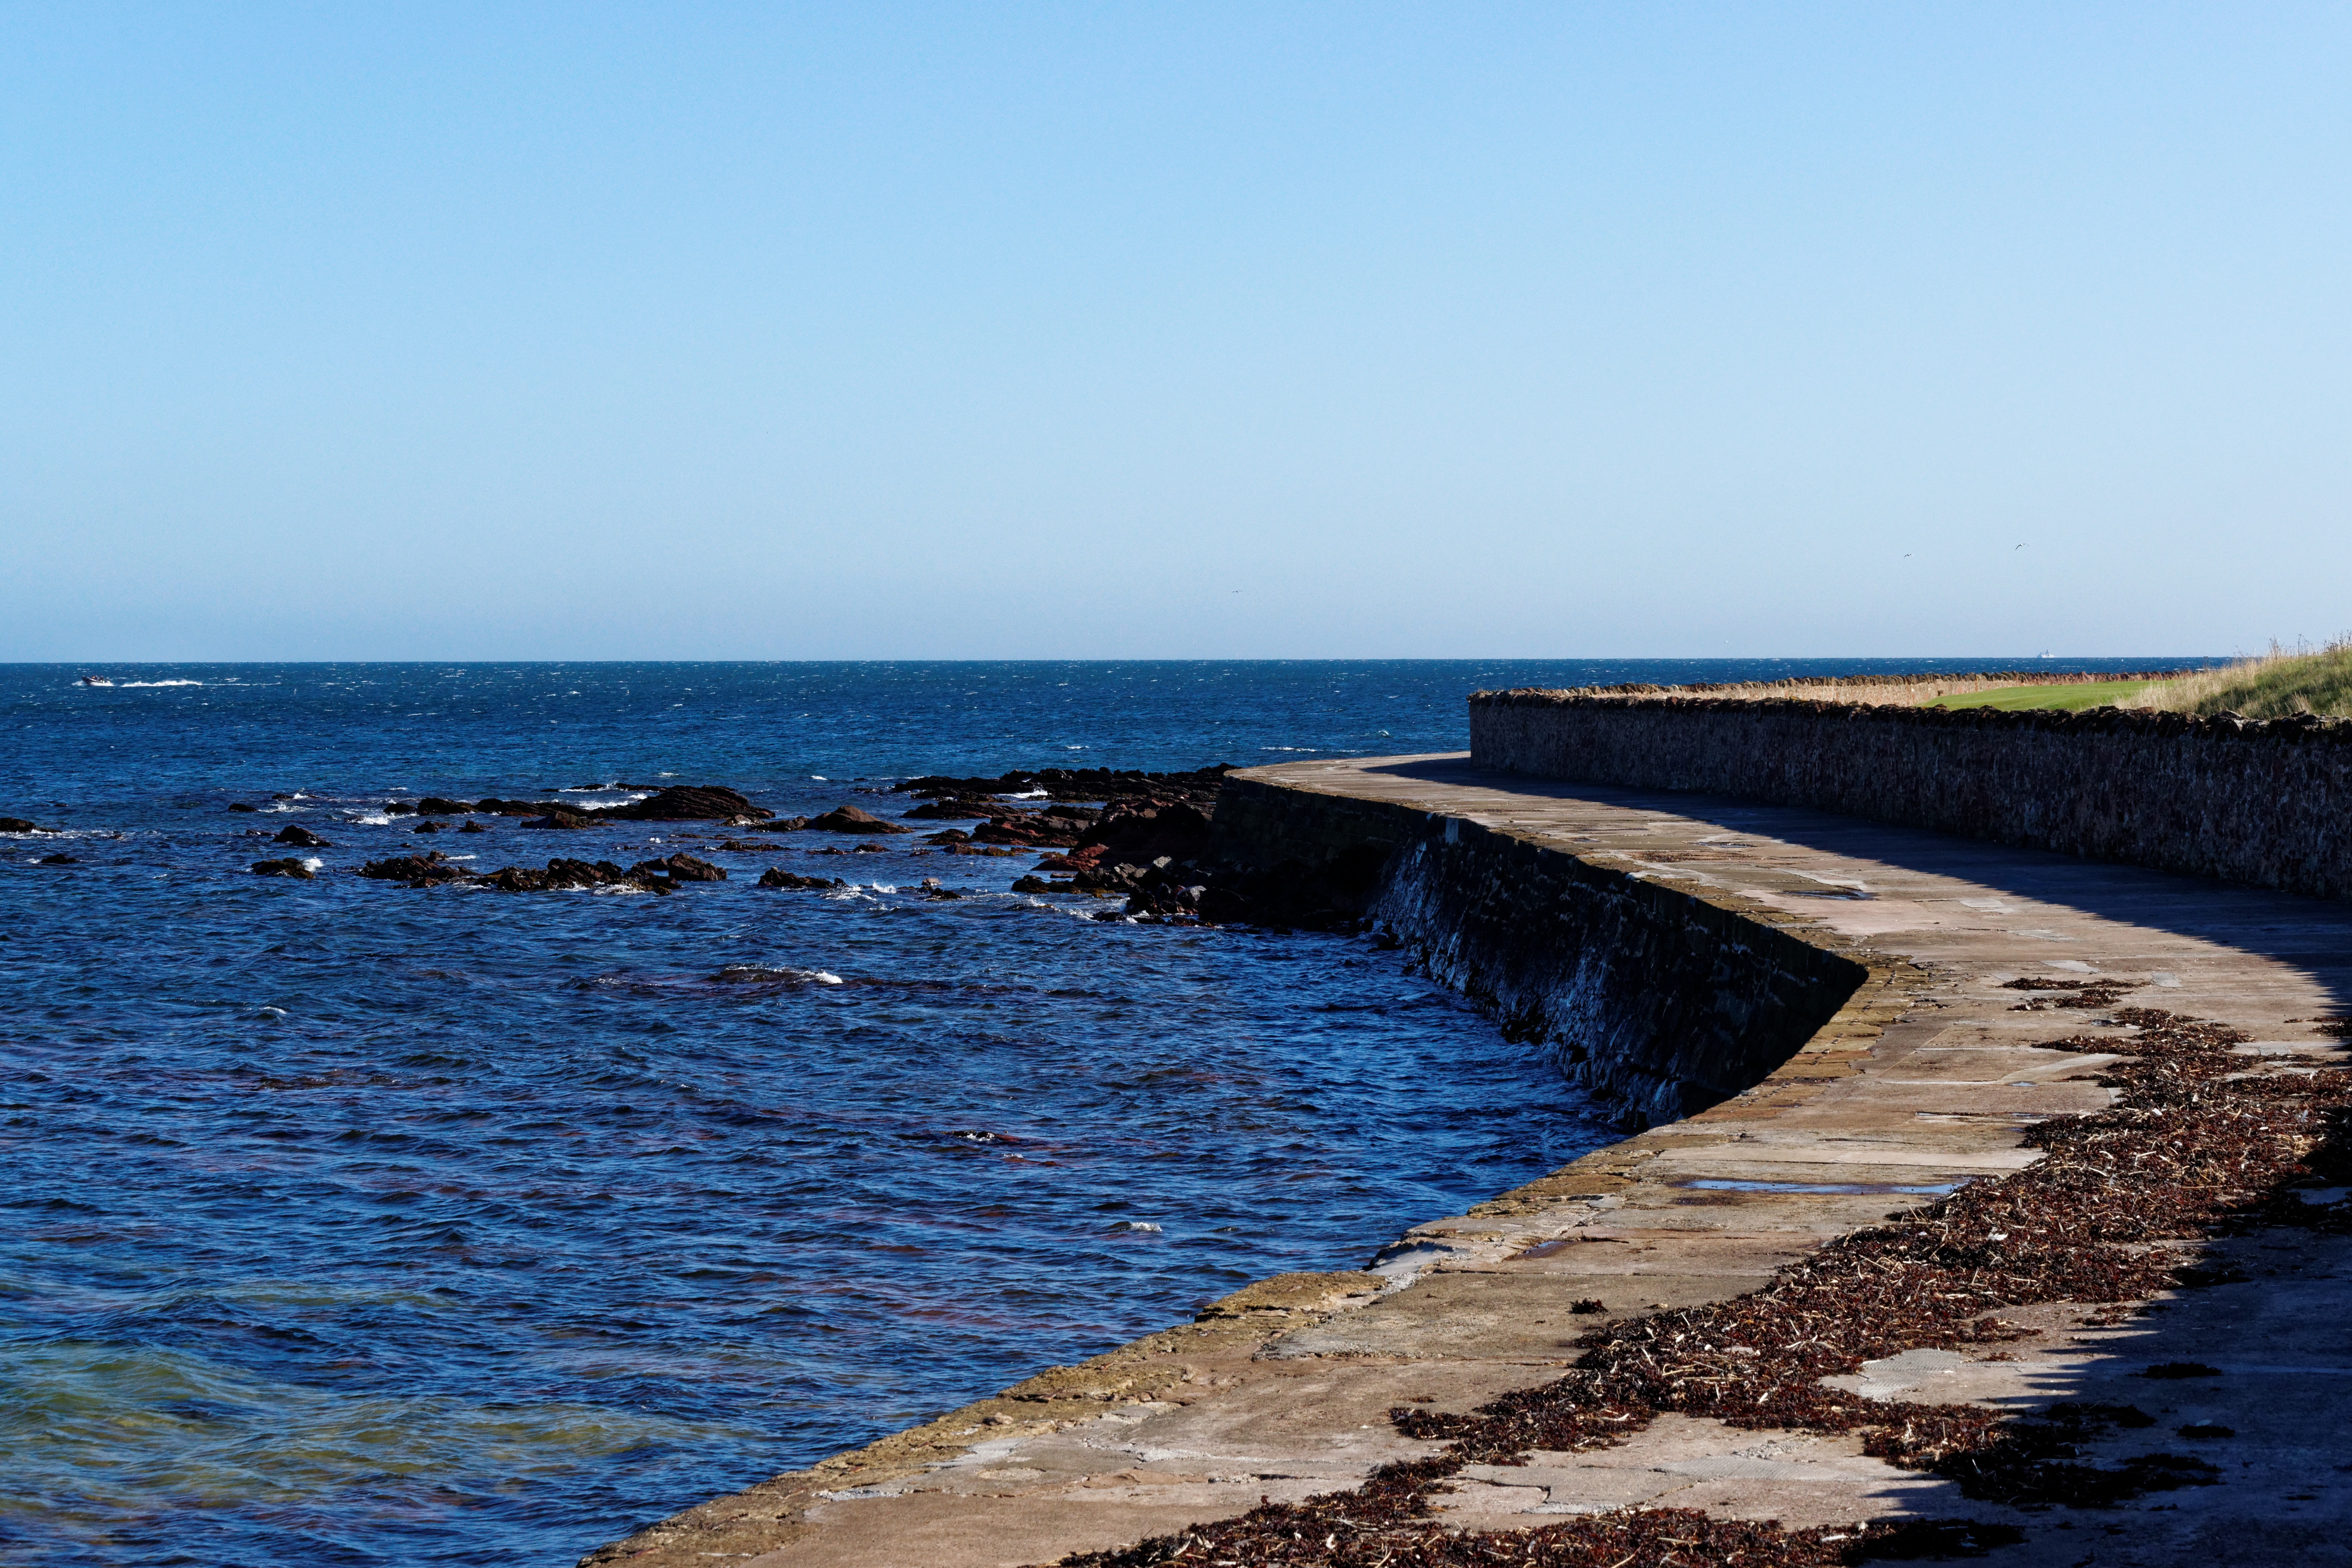
beach, landscape, sea, coast, water, nature, sand, rock, ocean, horizon, sky, shore, wave, summer, vacation, cliff, cove, seascape, scenery, bay, blue, terrain, body of water, outdoors, scene, channel, promenade, breakwater, cape, seaview, wind wave